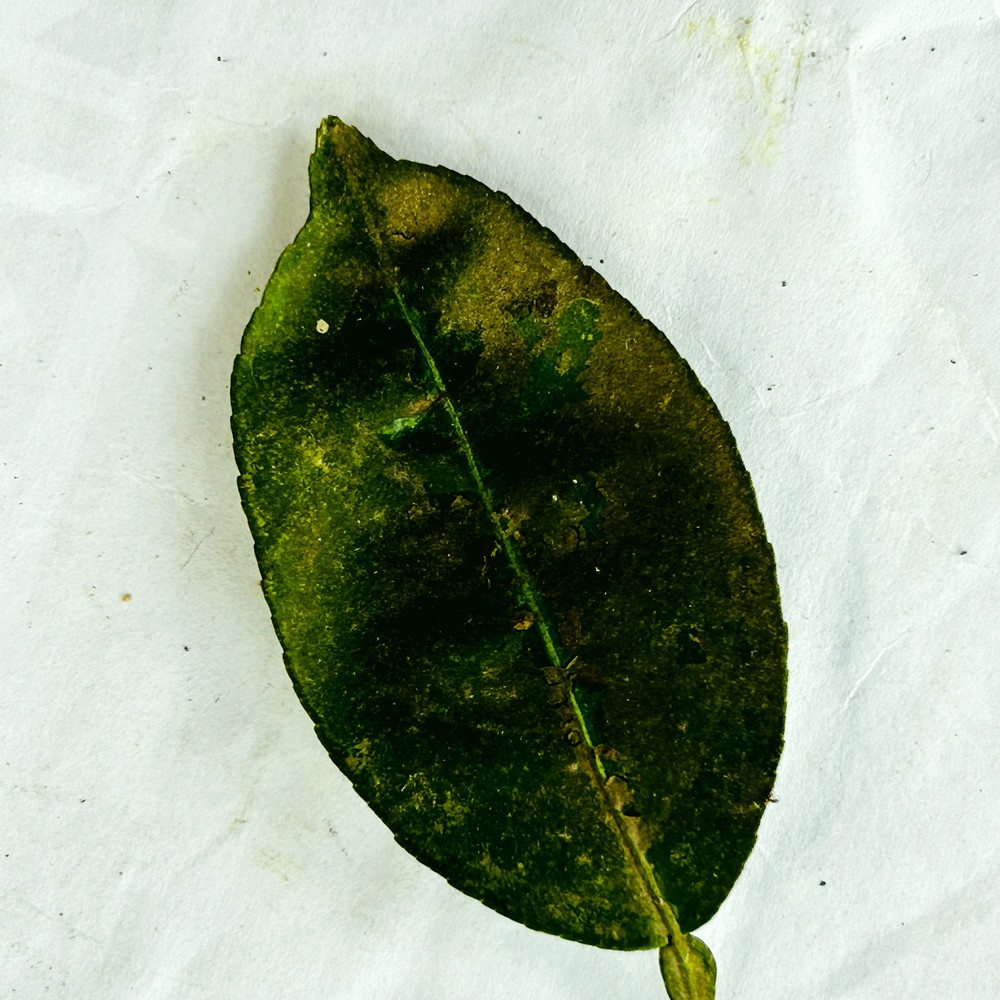
Label: Sooty Mould